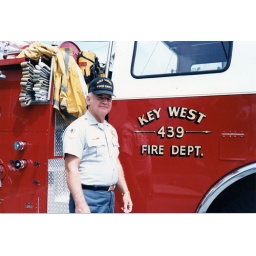
Charles Williams standing besides fire truck 439 in 1985. Gift Alex Vega.